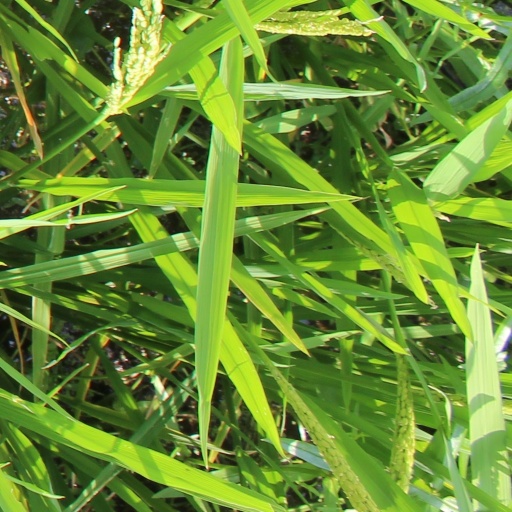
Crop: rice